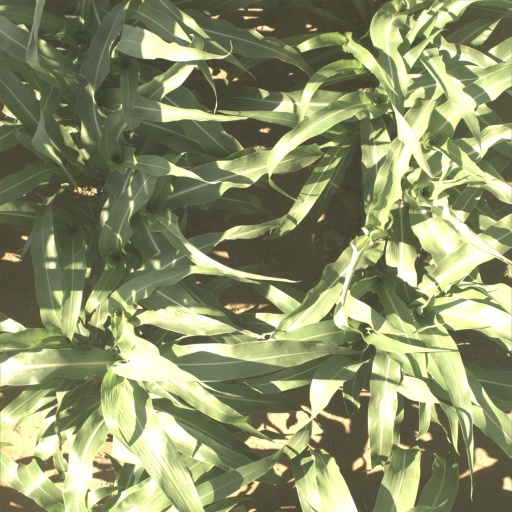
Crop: sorghum